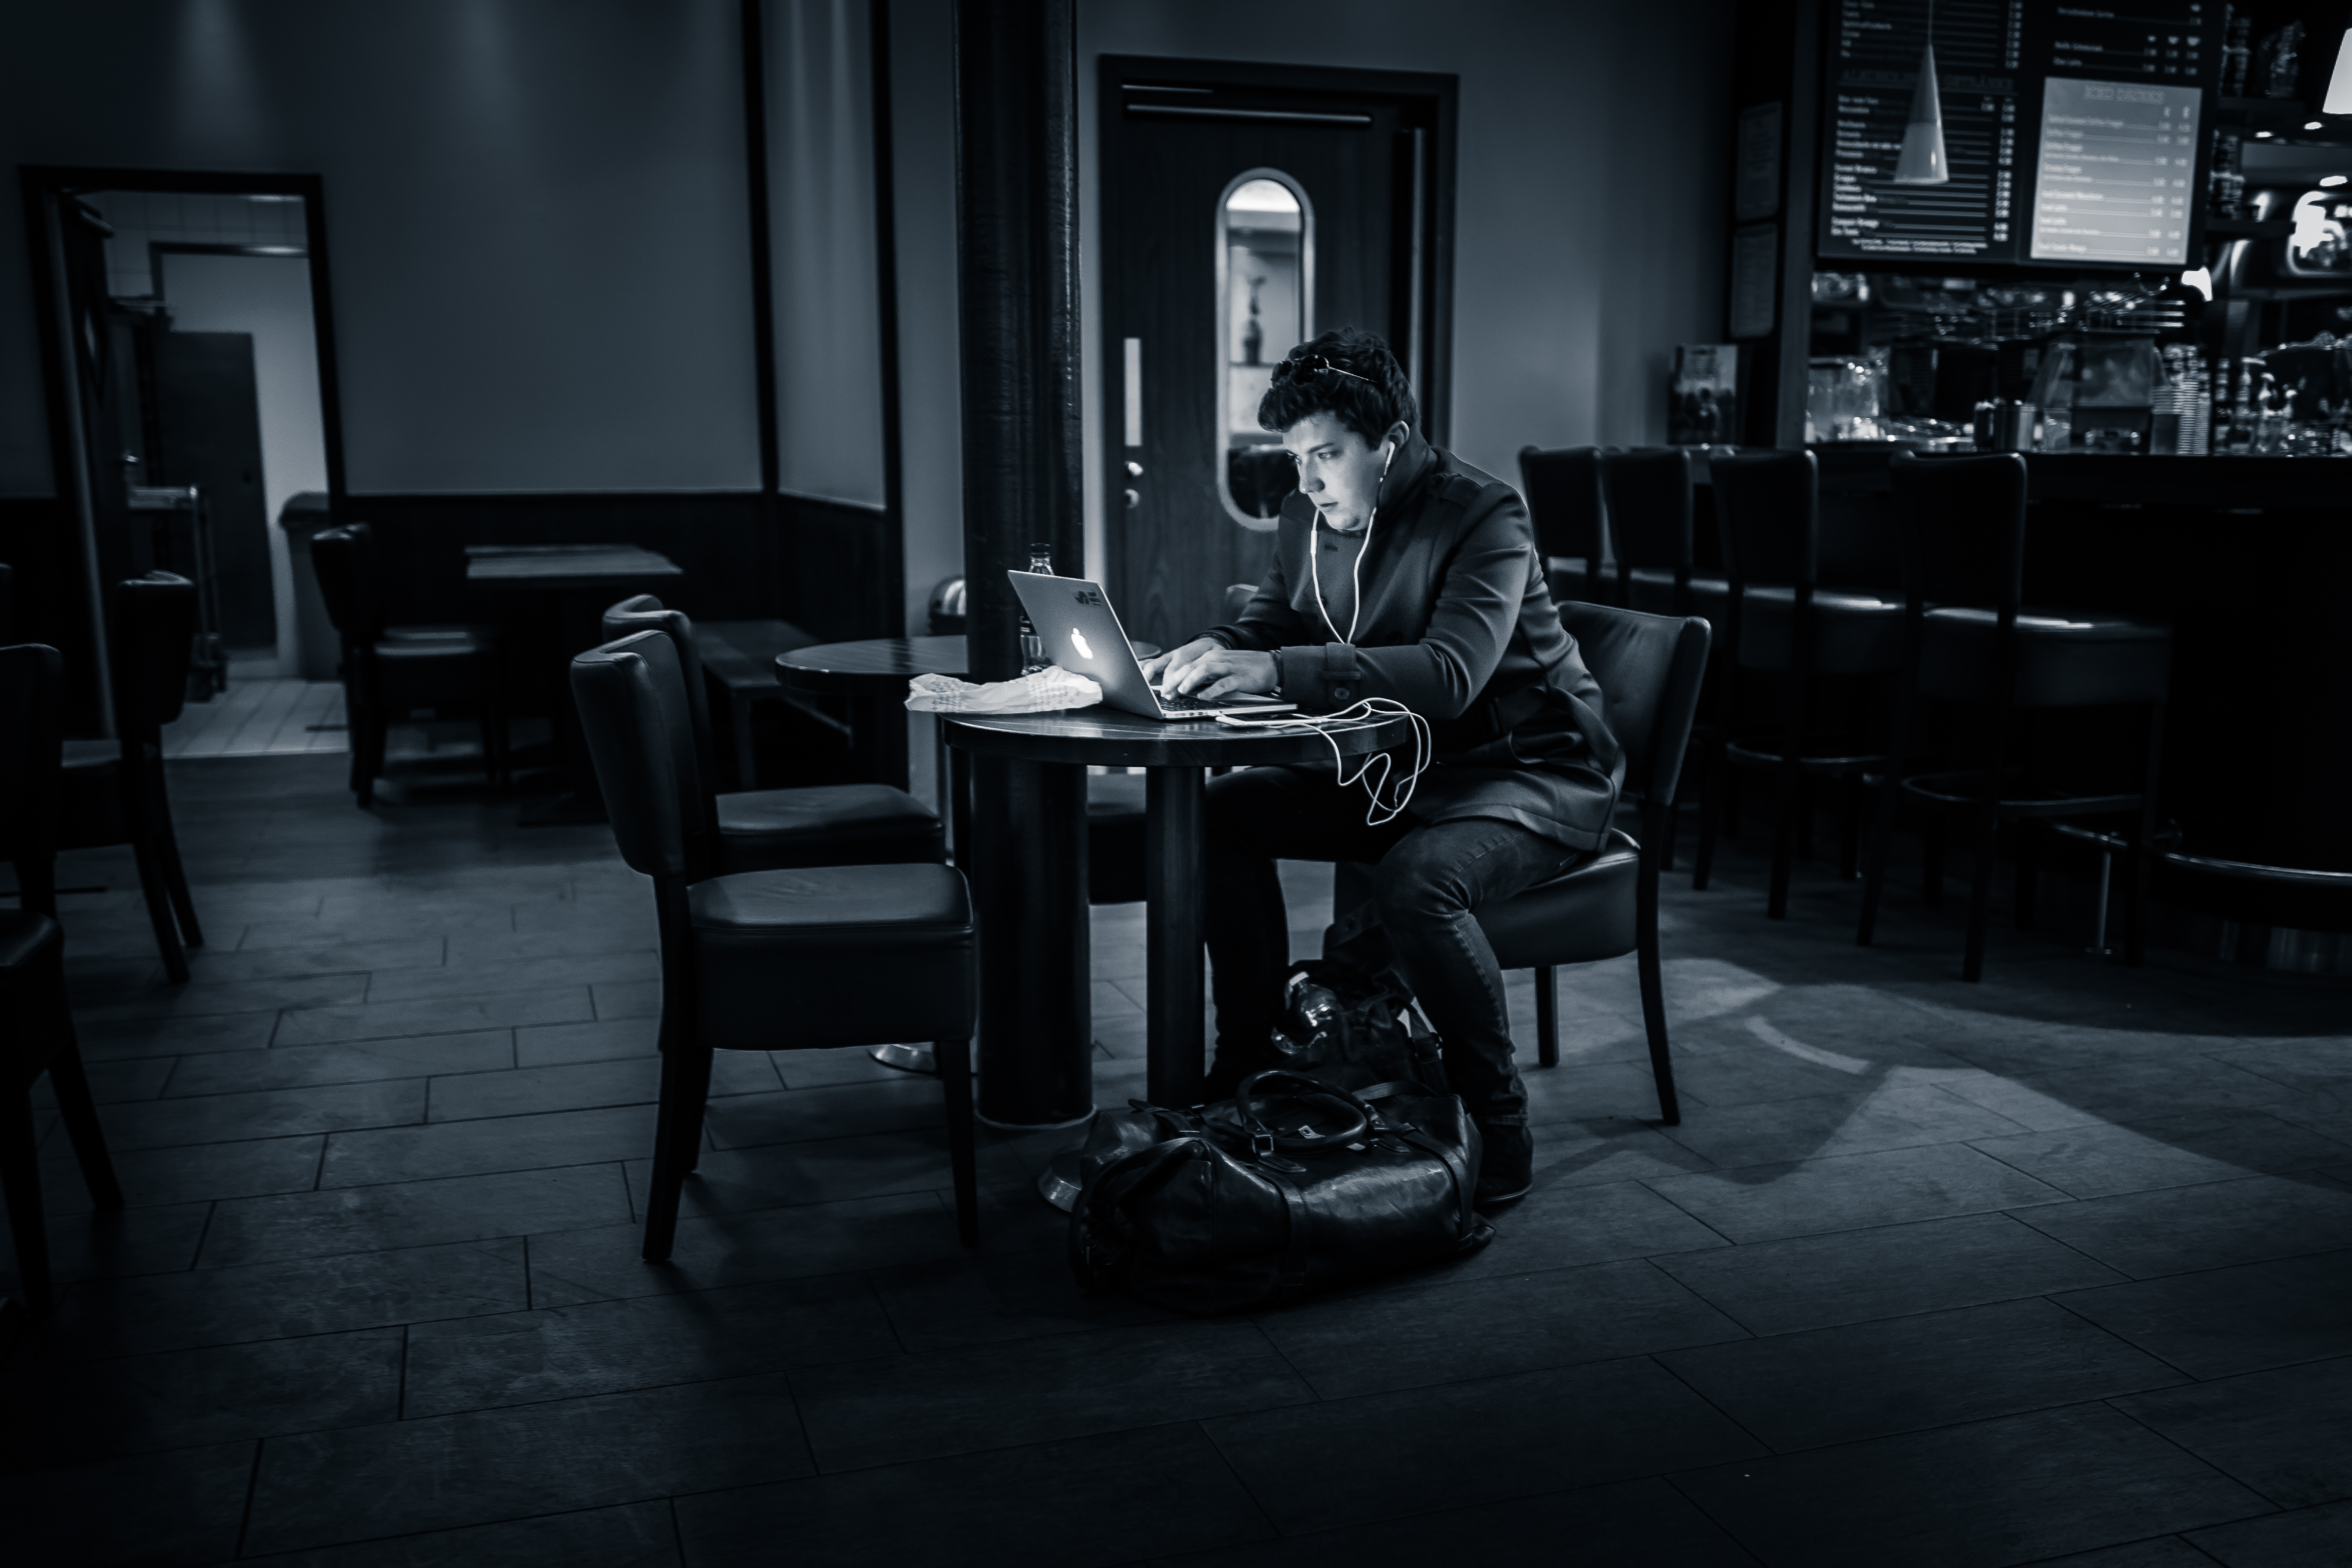
cafe, black and white, people, street, chair, darkness, black, monochrome, lighting, streetphotography, bw, blackandwhite, blackwhite, candid, design, germany, deutschland, berlin, streetphoto, schwarzweis, leica, strase, strasenfotografie, leicaq, strasenfoto, streetpassionaward, schirrmacher, screenshot, monochrome photography, film noir, human positions